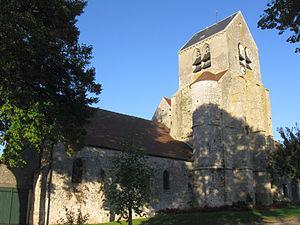
Église de la Nativité-de-la-Vierge de Lescherolles. (département de la Seine-et-Marne, région Île-de-France).
Lescherolles est une commune française située dans le département de Seine-et-Marne en région Île-de-France.
Cet article recense les monuments historiques de l'est de la Seine-et-Marne, en France.